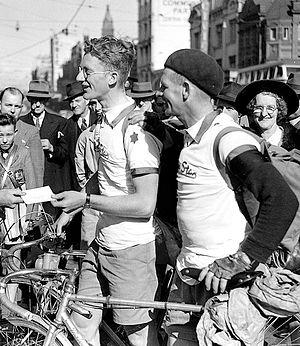
Russell Mockridge est un ancien coureur cycliste australien. Il a été champion olympique du kilomètre et du tandem lors des Jeux de 1952 à Helsinki. Il a ensuite effectué une carrière professionnelle durant laquelle il a remporté les Six jours de Paris, trois titres nationaux sur route, le Herald Sun Tour. Il est mort lors du Tour of Gippsland 1958, renversé par un bus.